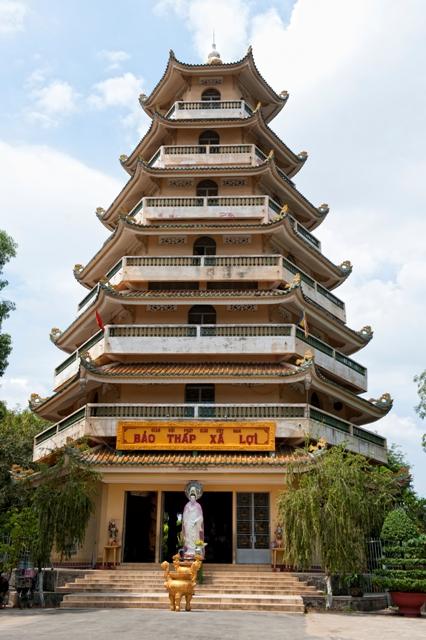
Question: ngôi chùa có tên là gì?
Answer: bảo thấp xá lợi